Jefferson County, Washington

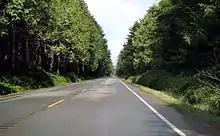
US Route 101 in Jefferson County

Jefferson County is a dominant Democratic area, with Democrats having carried the county in every election cycle since Ronald Reagan's landslide victory in 1980. In 1984, Walter Mondale narrowly won Jefferson County over Reagan by 0.63%, and since then the county has become strongly Democratic. In 2024, Jefferson County swung even more Democratic, with Kamala Harris winning the county with 70.69% of its vote to Donald Trump's 25.61%. the county is located in Washington's 6th congressional district and in the 24th of Washington state legislative districts.